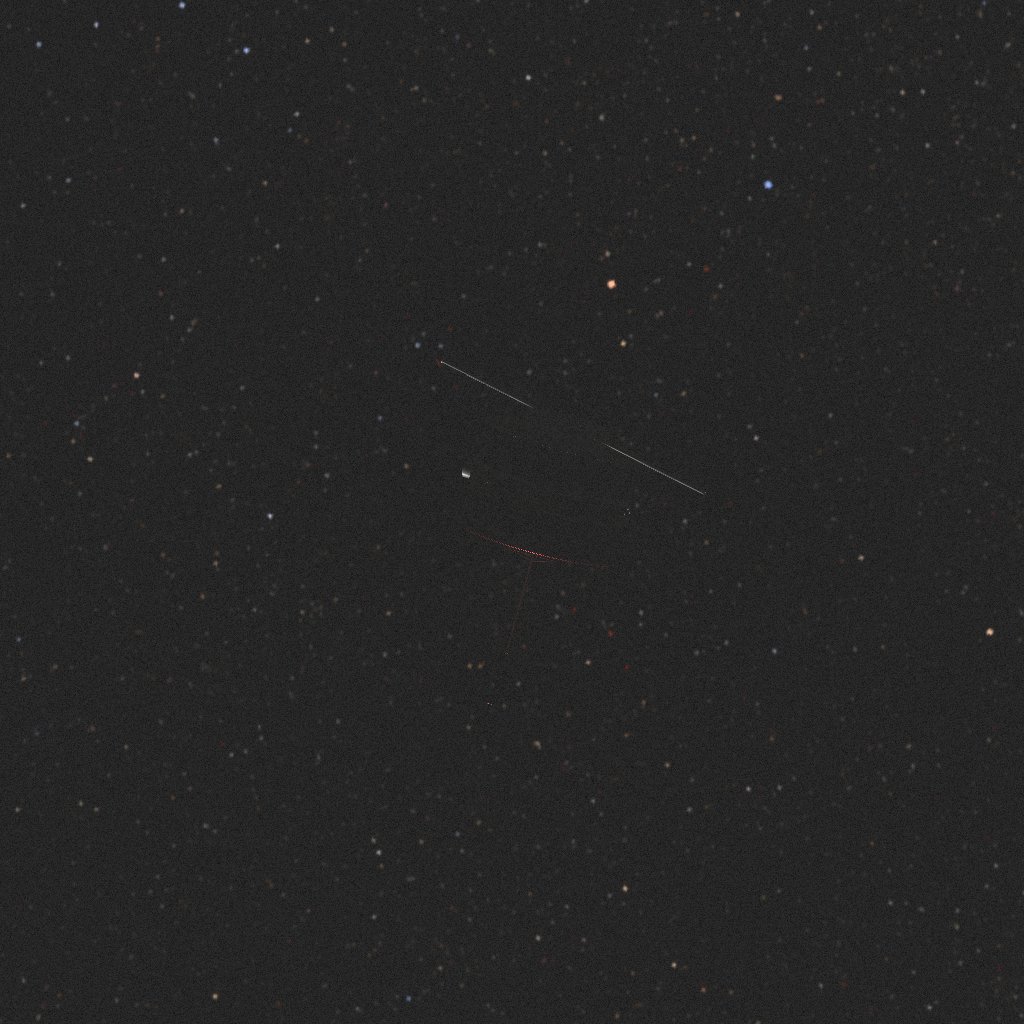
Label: double_star